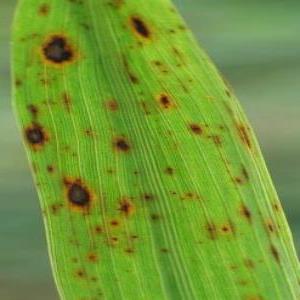
Disease: Brownspot